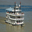
Label: ship